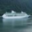
Label: ship